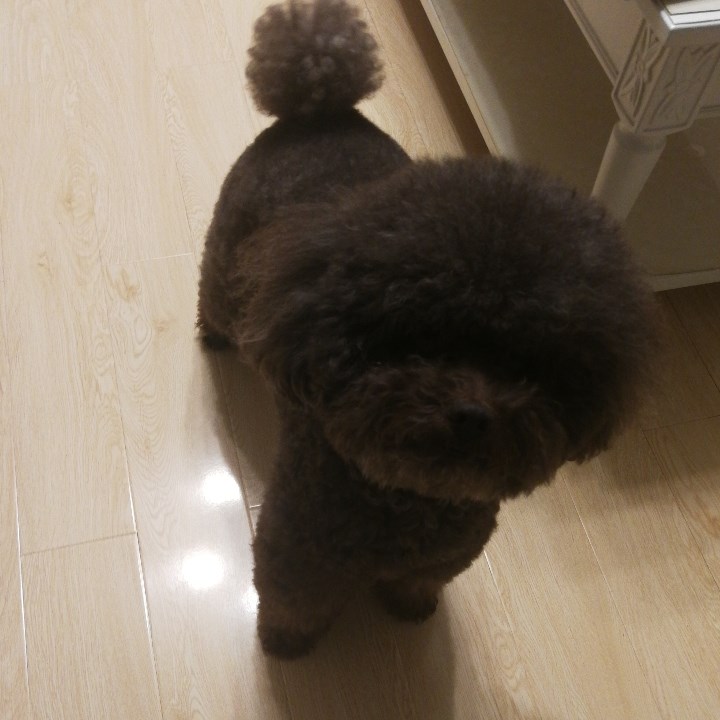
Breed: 7449-n000128-teddy